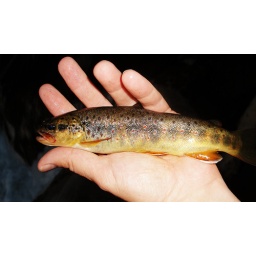
german brown in hand af near power plant